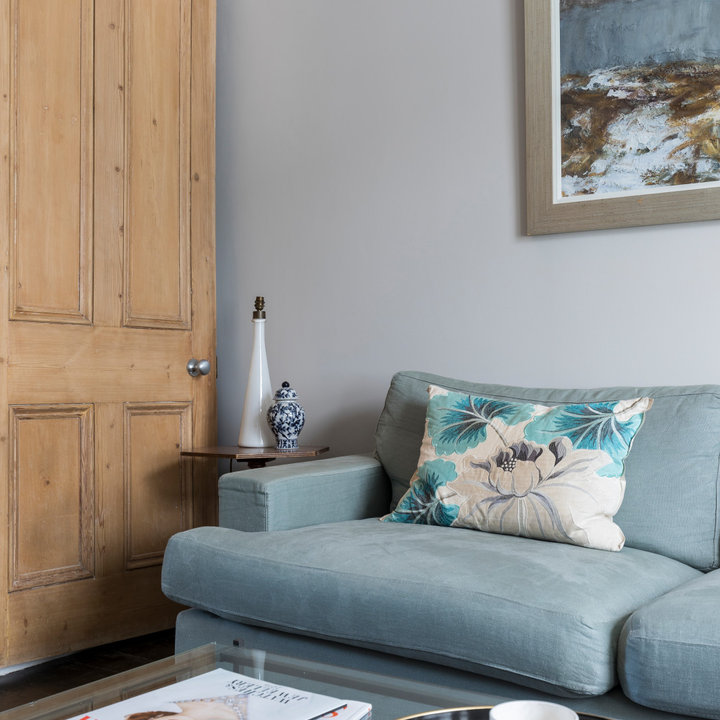
Style: Vintage